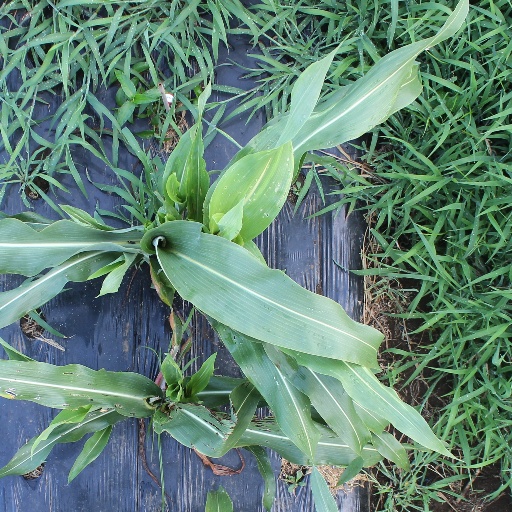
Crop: sorghum